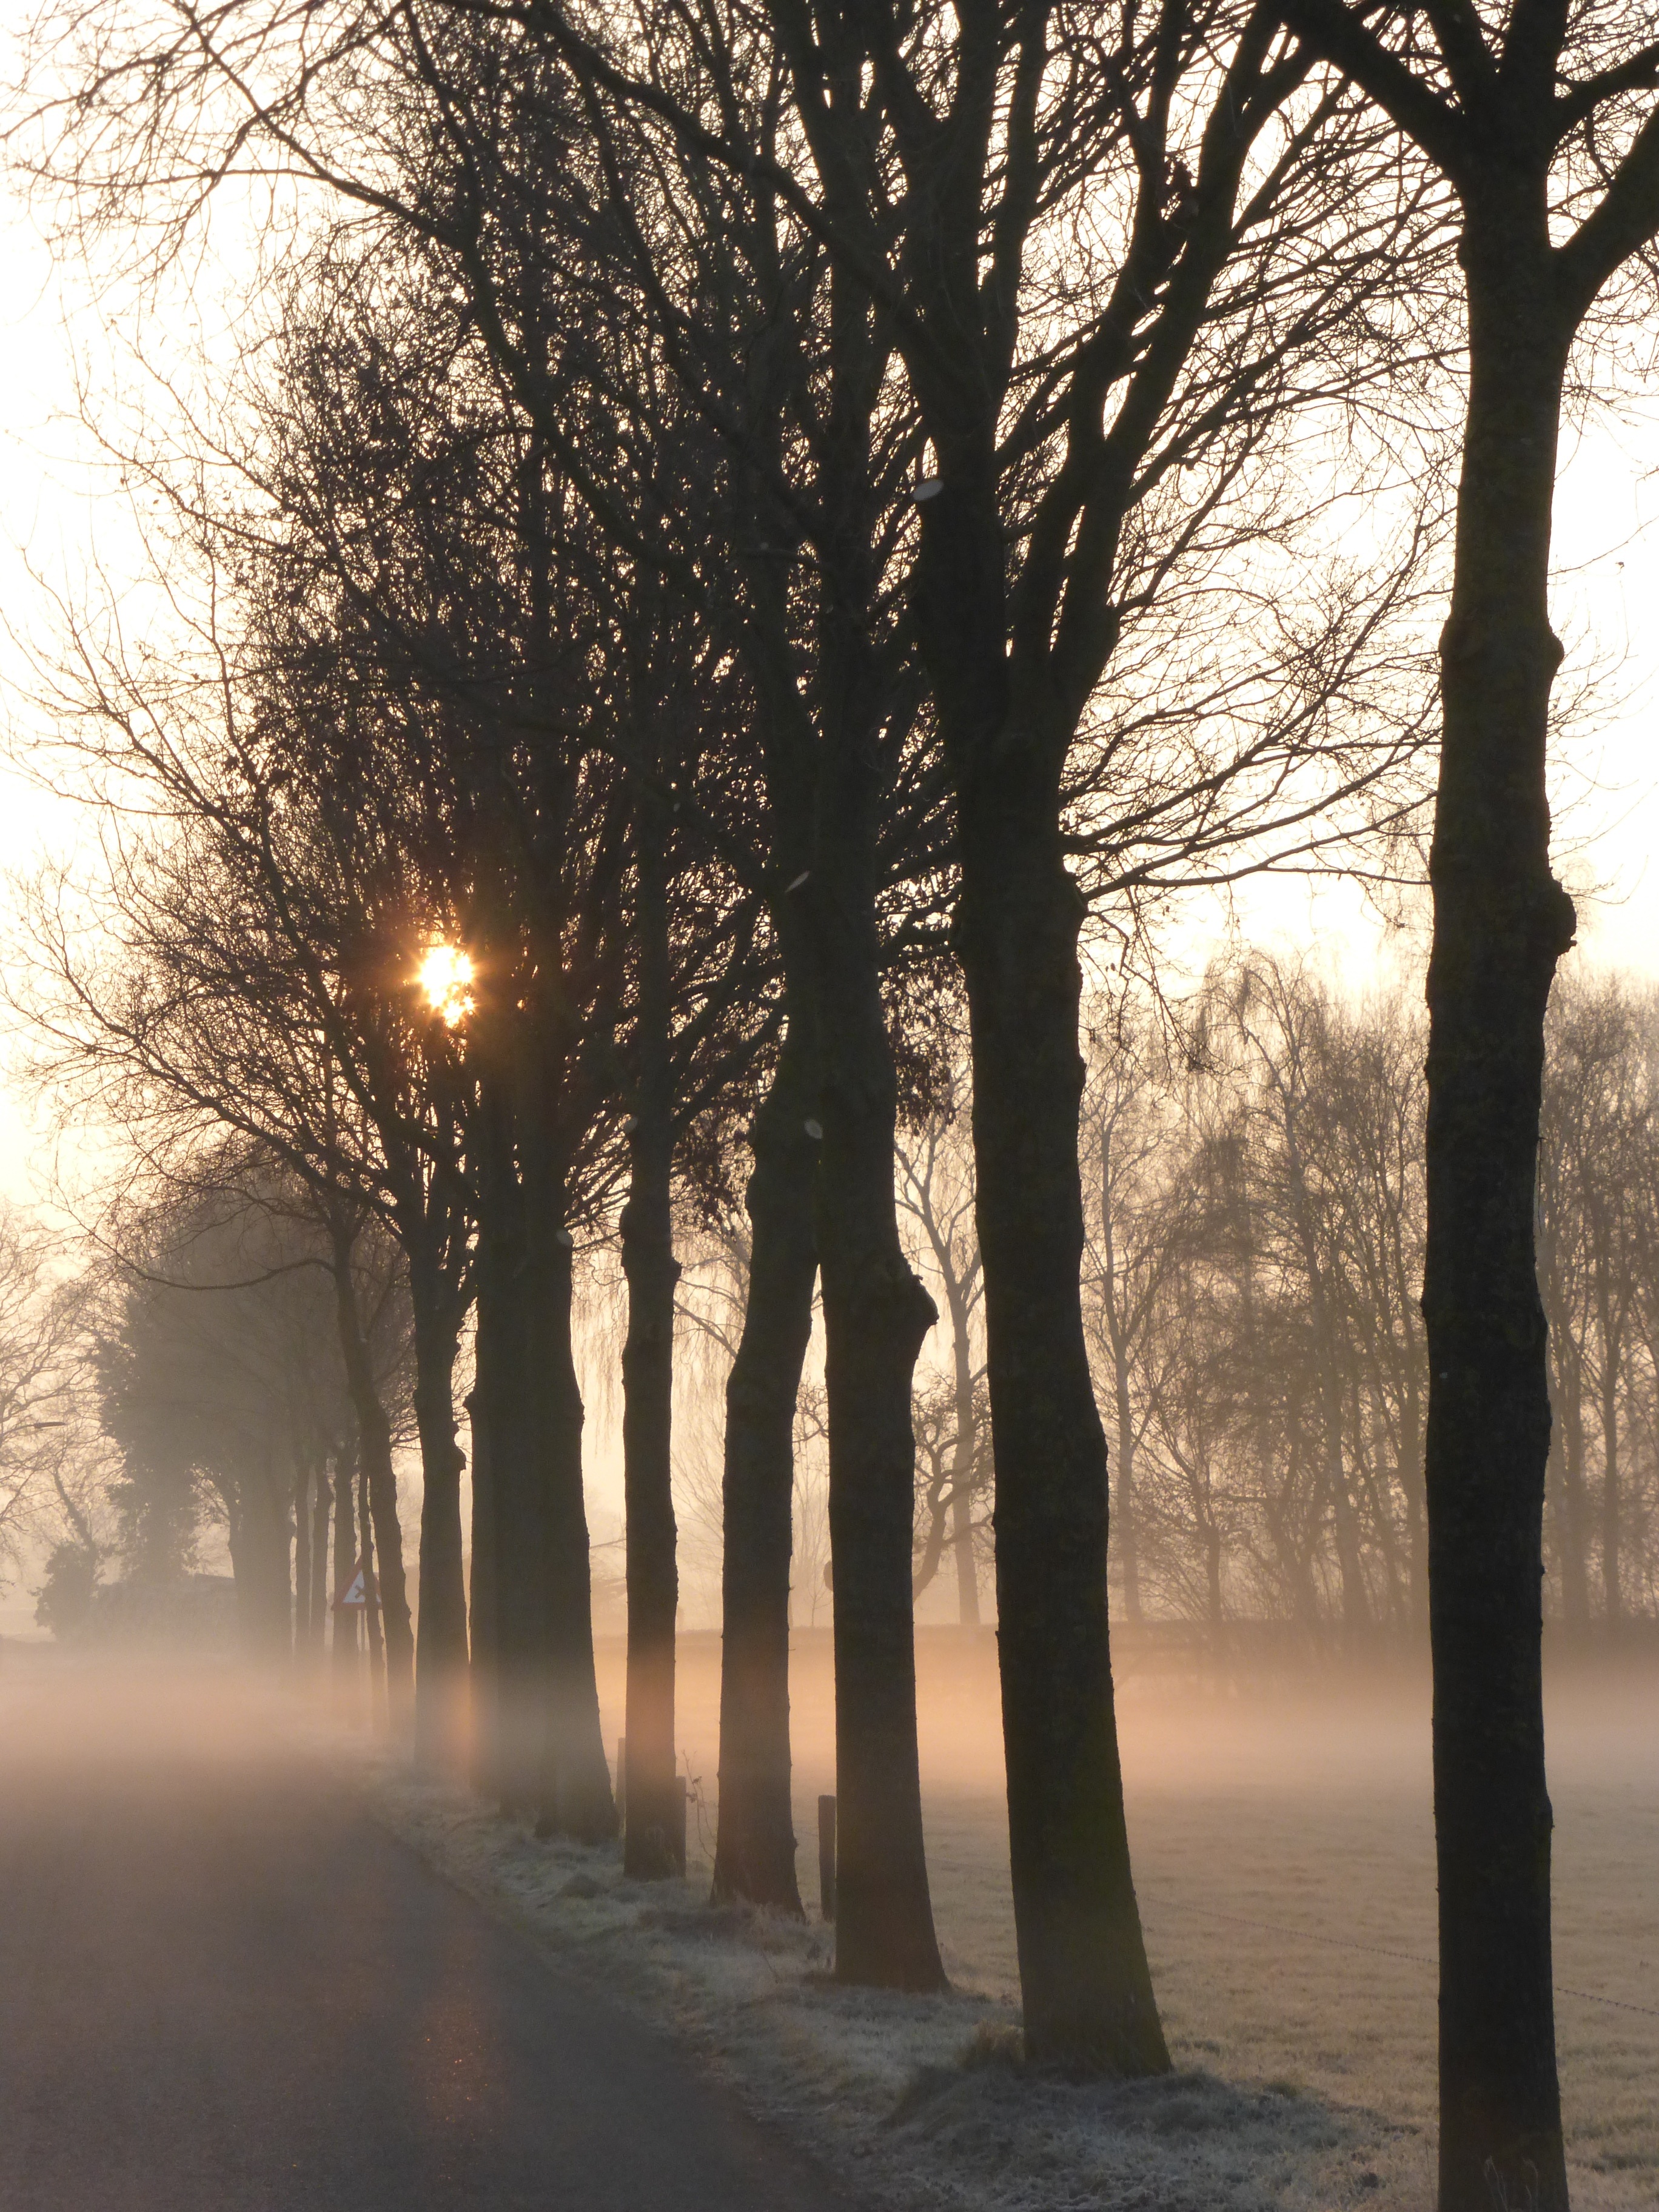
tree, nature, branch, snow, winter, light, plant, fog, sunrise, sunset, mist, sunlight, morning, dawn, evening, weather, season, trees, atmospheric phenomenon, woody plant